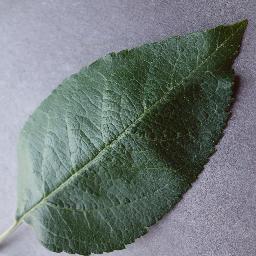
Label: Apple___healthy